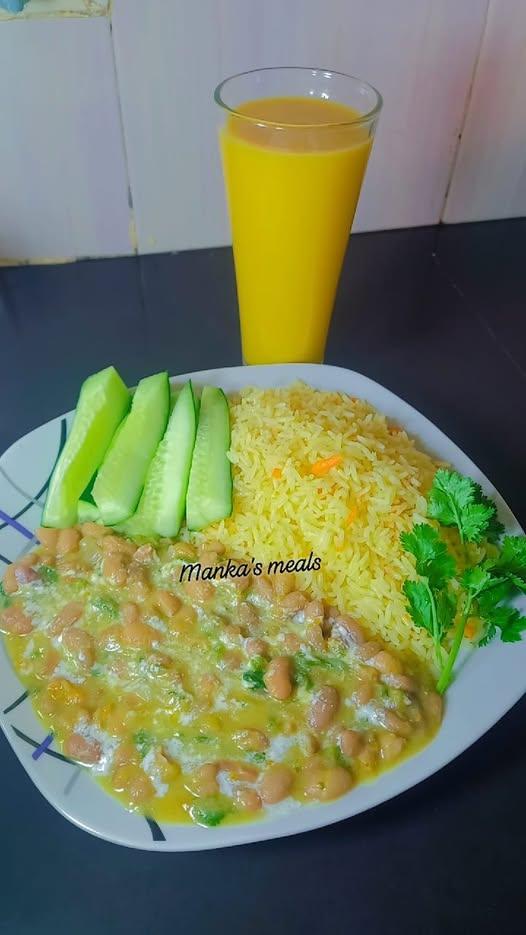
Sahani hii ya udongo iliyo na rangi nyeupe imeekwa maharagwe ya nazi yaliyochanganywa na dania pamoja na mchele, kando yake kukiwa na sharubati.